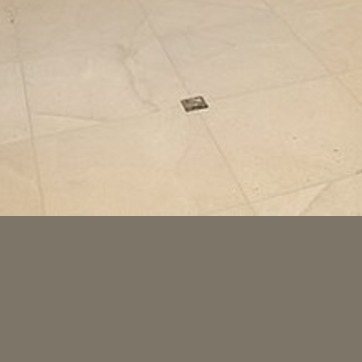
Material: tile